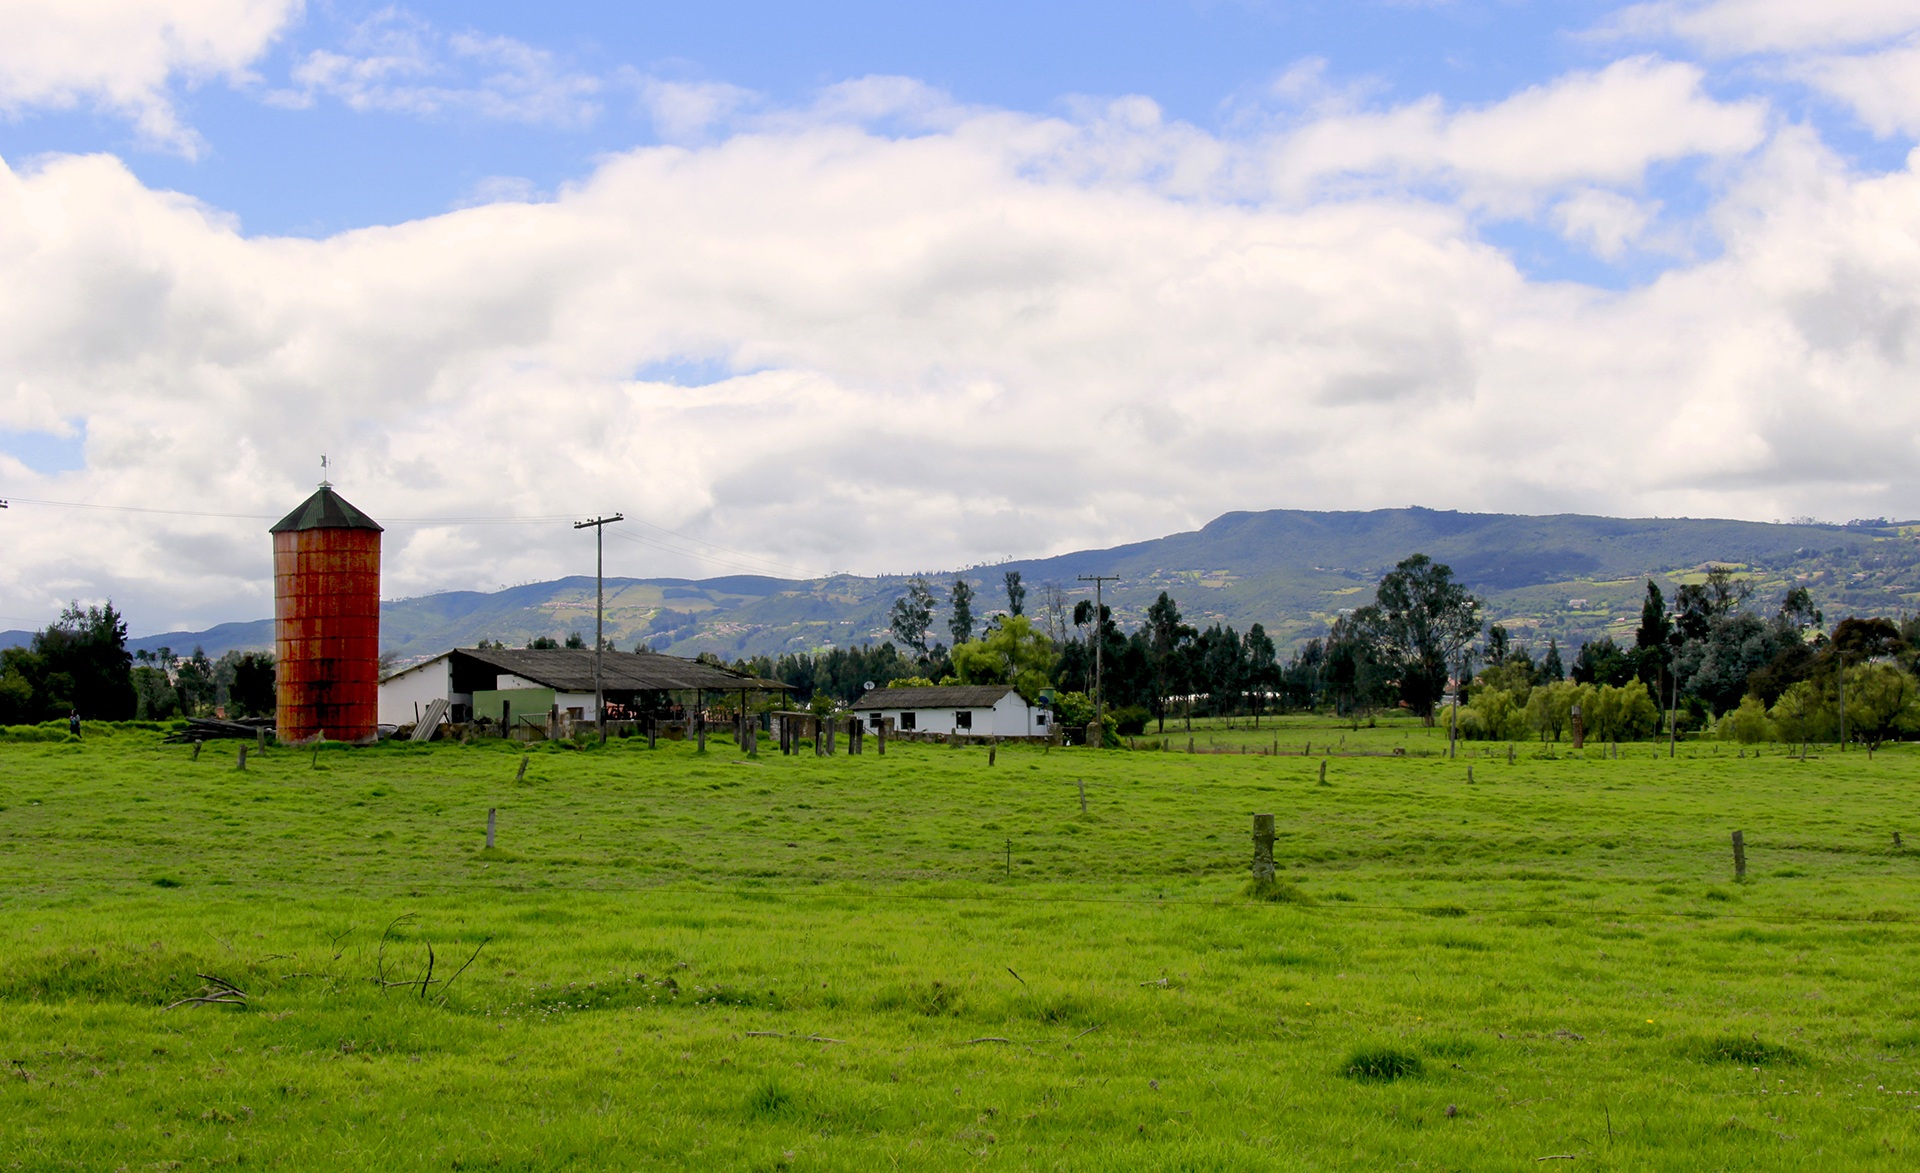
landscape, tree, nature, grass, horizon, mountain, cloud, sky, field, farm, meadow, prairie, hill, mountain range, green, pasture, agriculture, plain, grassland, plateau, rural area, geographical feature, human settlement, mountainous landforms